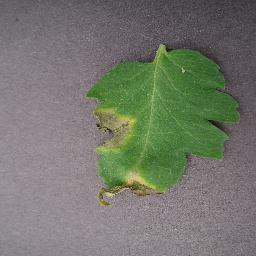
Label: Tomato___Late_blight